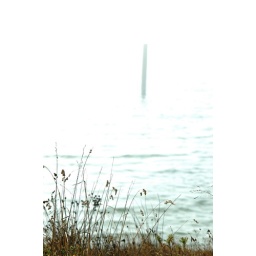
There wasn't a cloud in the sky today.. but the waterfront had a thick layer of fog surrounding it.